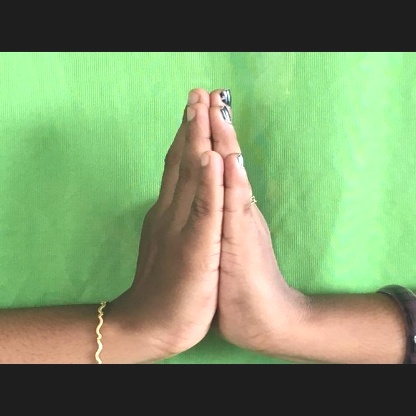
Mudra: Anjali